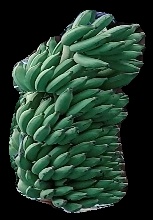
Variety: elakki-bale
Grade: grade1